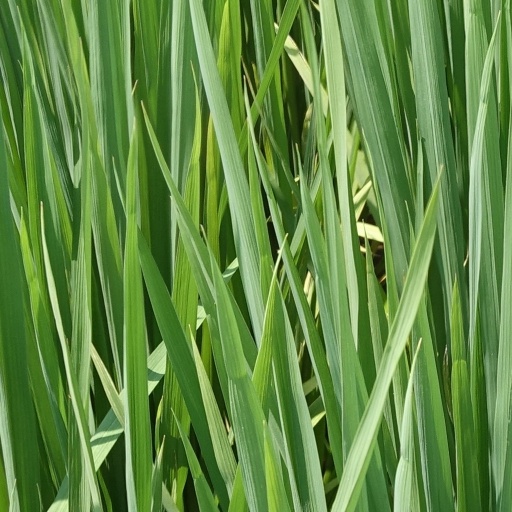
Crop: rice